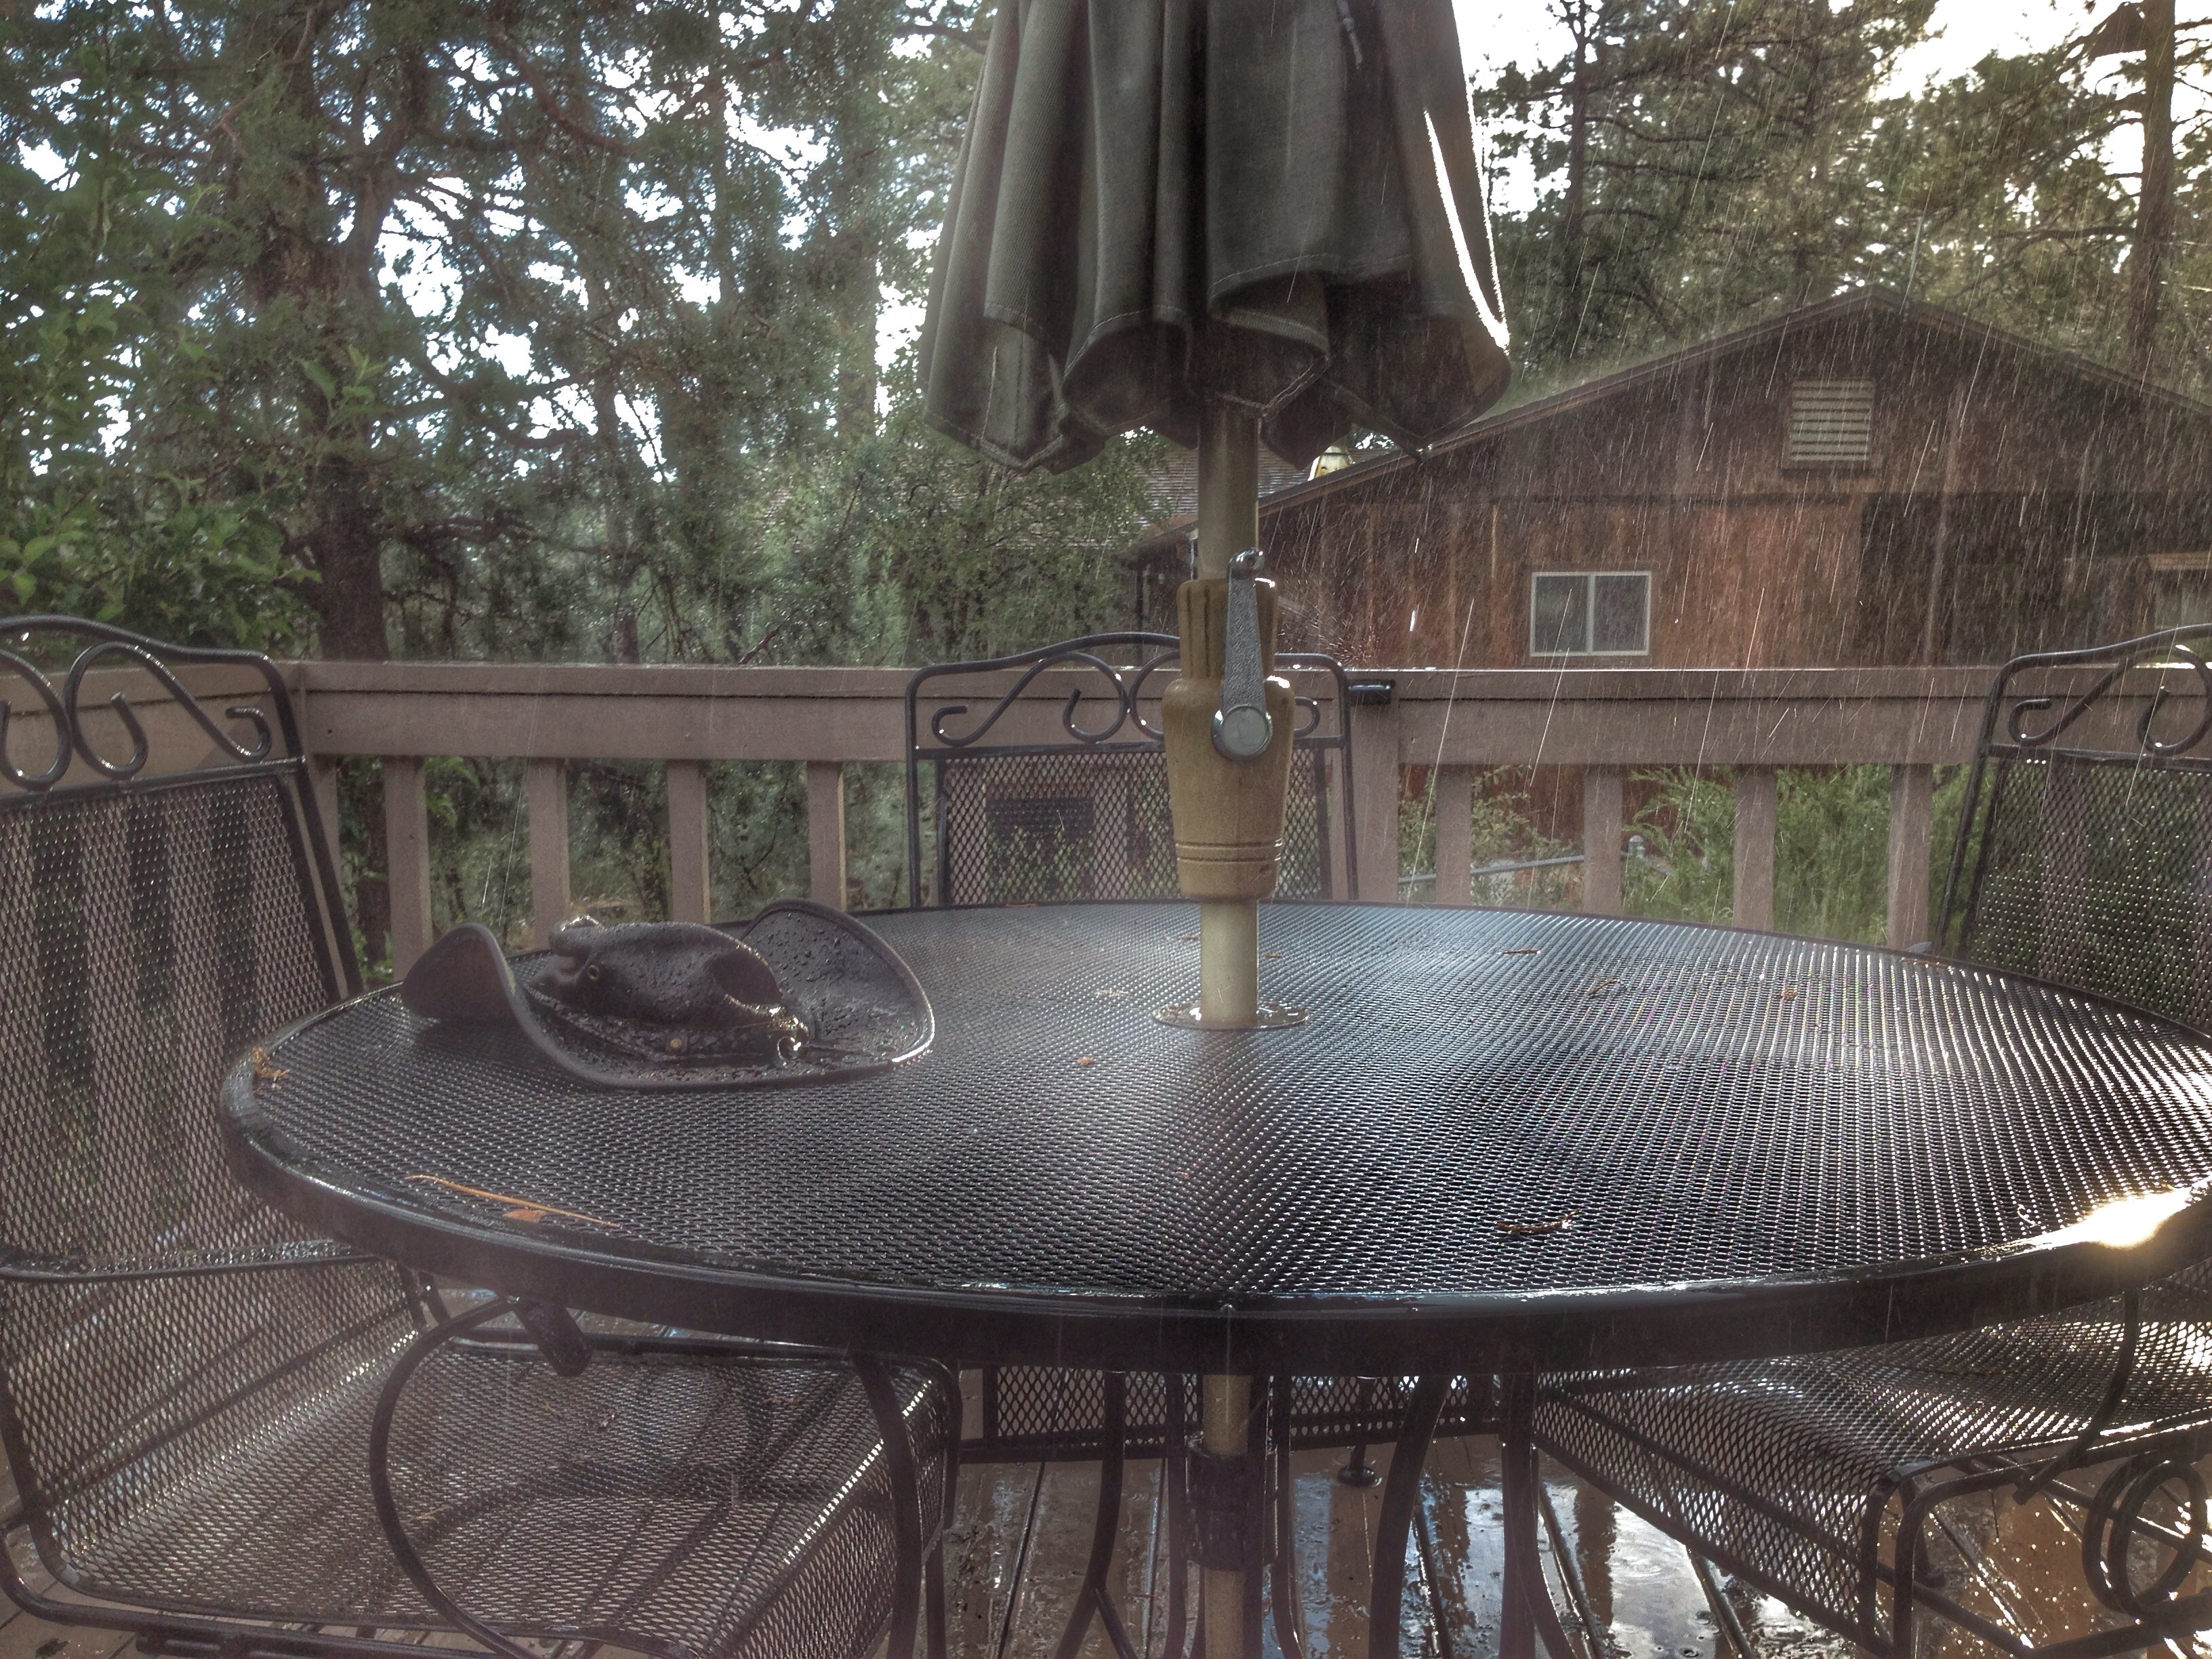
lighting, fountain, iron, water feature, outdoor structure